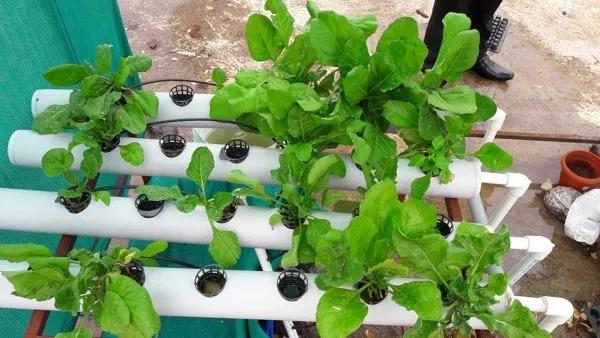
Mimea yenye kijani kibichi iliyomea vizuri, iliyopangwa kwa mpangilio mzuri juu ya mabomba yanayopitisha hewa na mfumo wa haidroponi, mfumo unaosaidia mmea kukua bila udongo.